Mézières-en-Vexin

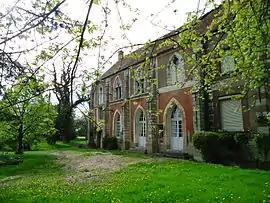
The manor of Surcy in Mézières-en-Vexin

Mézières-en-Vexin (literally "Mézières in Vexin") is a commune in the Eure department and Normandy region of France.